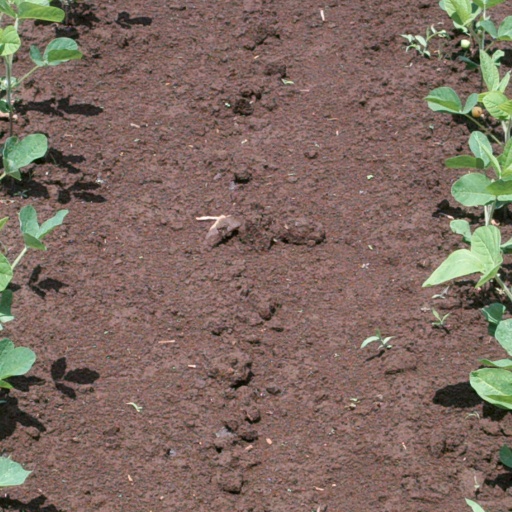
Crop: soybean